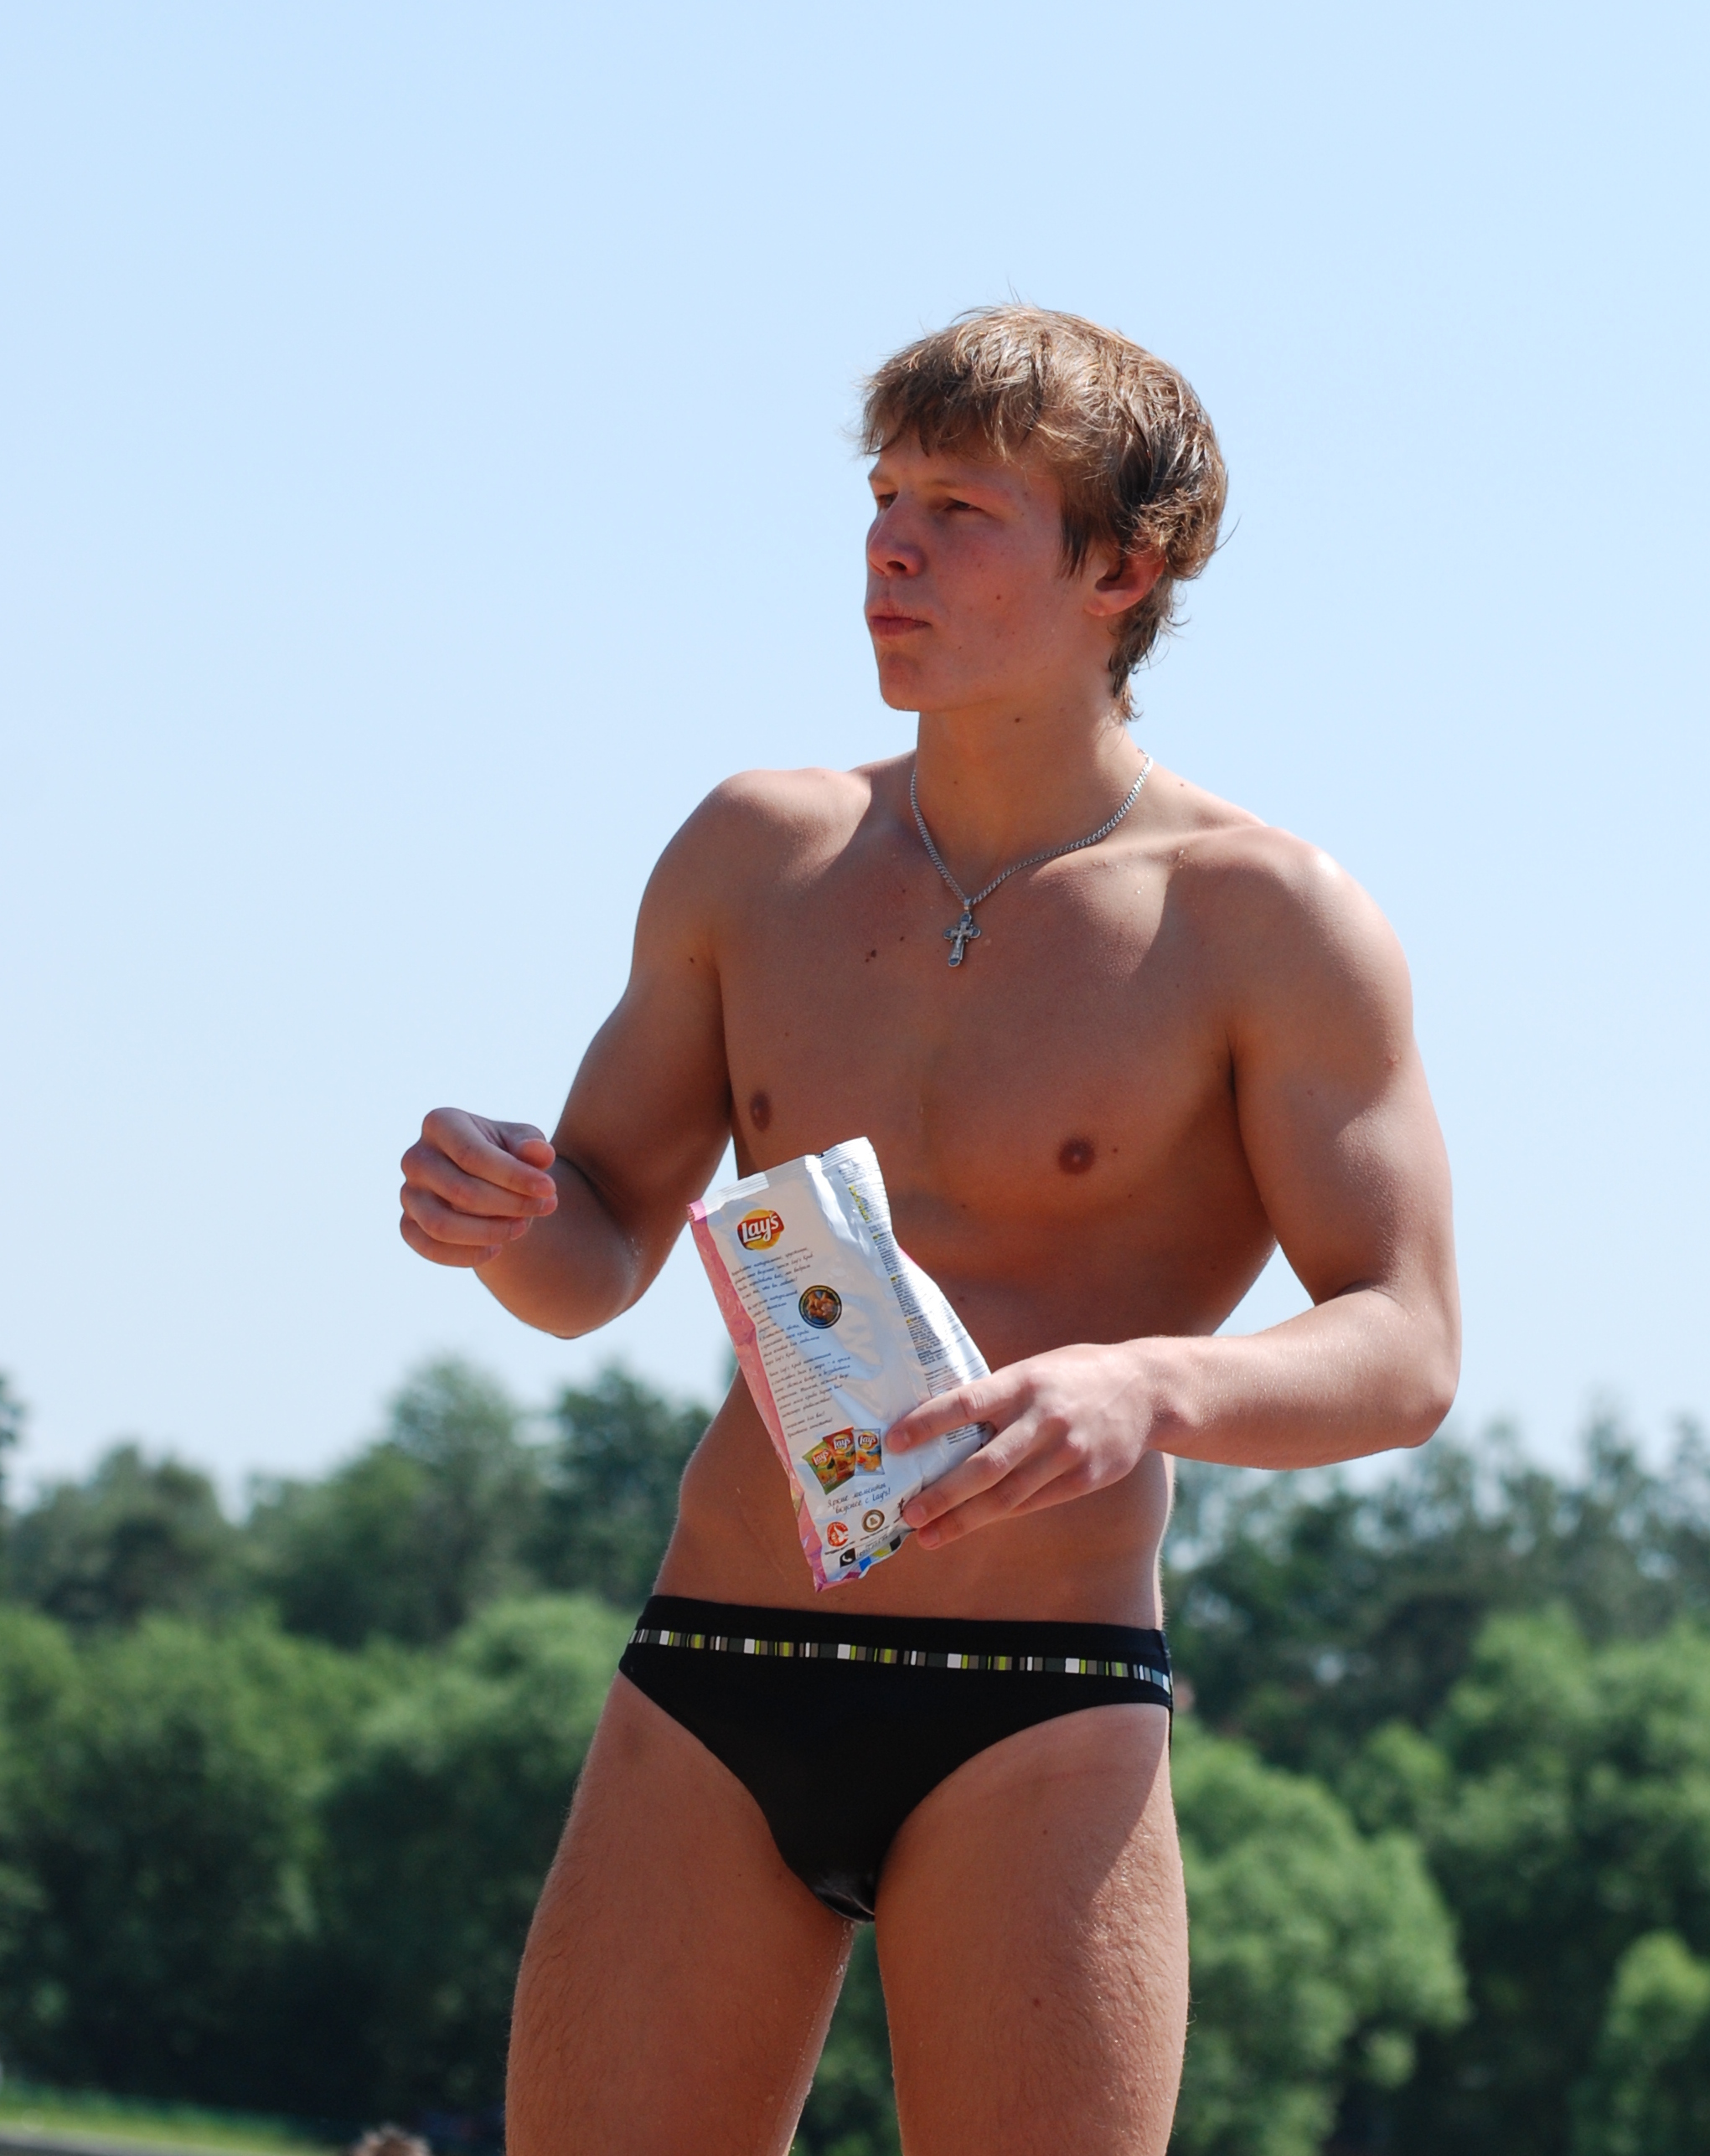
man, person, running, male, muscle, sports, athletics, sprint, weight training, barechestedness, human action, undergarment, endurance sports, active undergarment